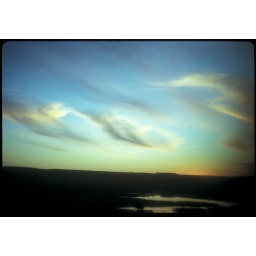
From a train window somewhere in America, in about 1972...